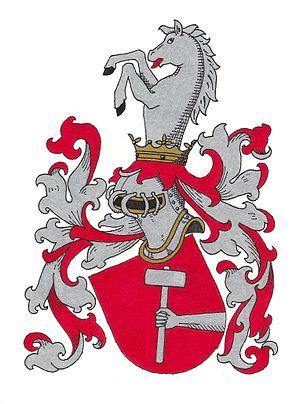
La famille Steinmeister est une famille de maîtres de carrière et d'entrepreneurs d'origine allemande.